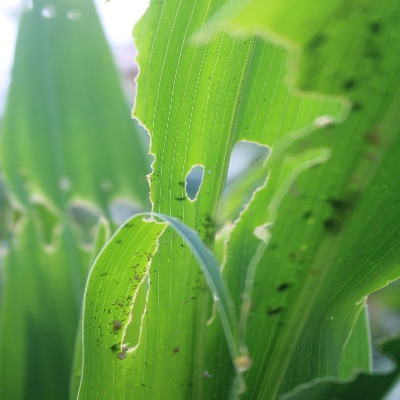
Crop: Maize
Condition: leaf beetle